Roger Brown (defensive tackle)

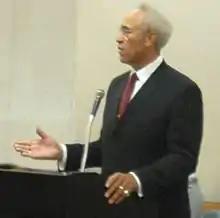
Brown in 2007.

The term "fearsome foursome" had not only been used for the Lions' line of the early 1960s, and the two Rams' defensive lines, but had also be used for the defensive lines of the New York Giants and Baltimore Colts of the late 1950s, and the San Diego Chargers of the early 1960s.